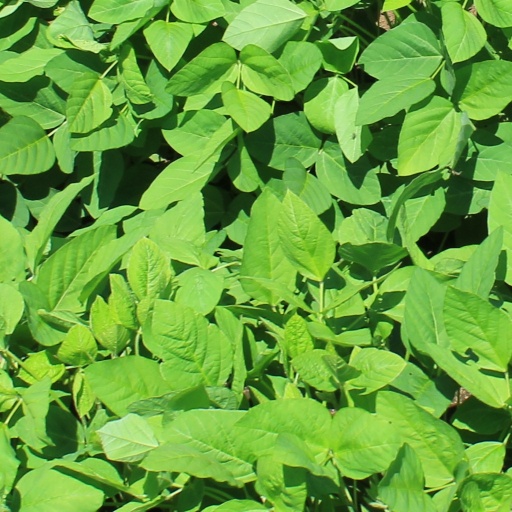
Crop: soybean